Hayling Island

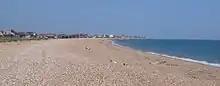
Beaches at Hayling Island

Hayling Island has a non-League football club, Hayling United F.C., which plays at Hayling Park.